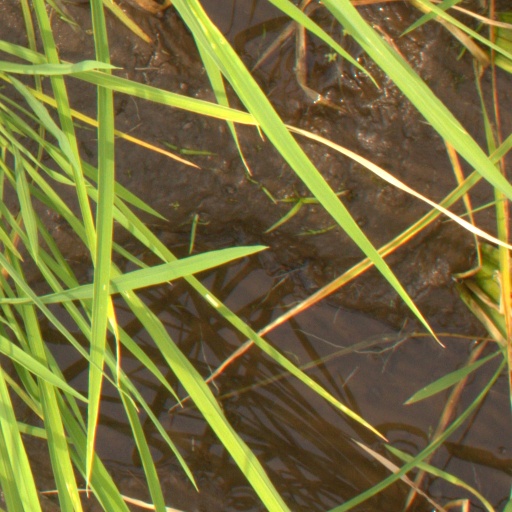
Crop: rice